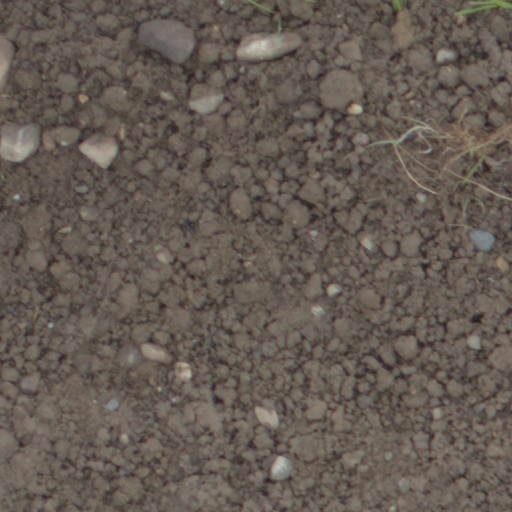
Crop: wheat